Speed Dreams

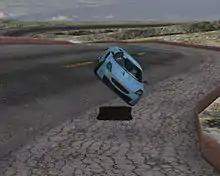
Driving at excessive speed on banked chicanes may result in car rolling under SimuV3.

All "Speed Dreams" physics engines feature real-time car collisions based on the SOLID library. Each car model defines a bounding box according to which the physics engine detects side and bottom collisions; these produce car damages, computed on a scale ranging from 0 to 10000; damages affect only cars' performances, without producing any graphical output. A car with more than 10000 damage points is excluded from the race.